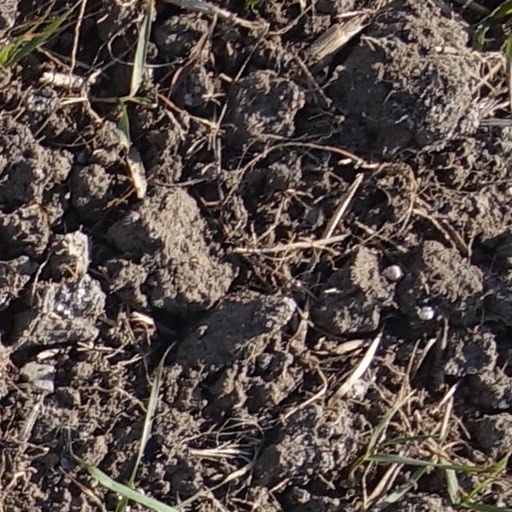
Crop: wheat